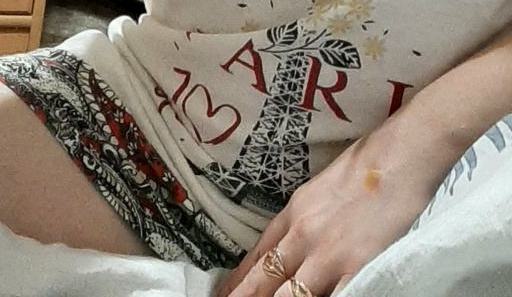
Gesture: no_gesture